David Dacko

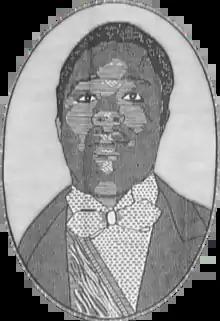
David Dacko 1979–1980 textile.

On the night of 20–21 September 1979, French paratroopers carried out Operation Barracuda, which overthrew Bokassa and restored Dacko to the presidency. In March 1981, Dacko was elected President of the Republic once again in a reasonably free multi-candidate election; his term began on 1 April.